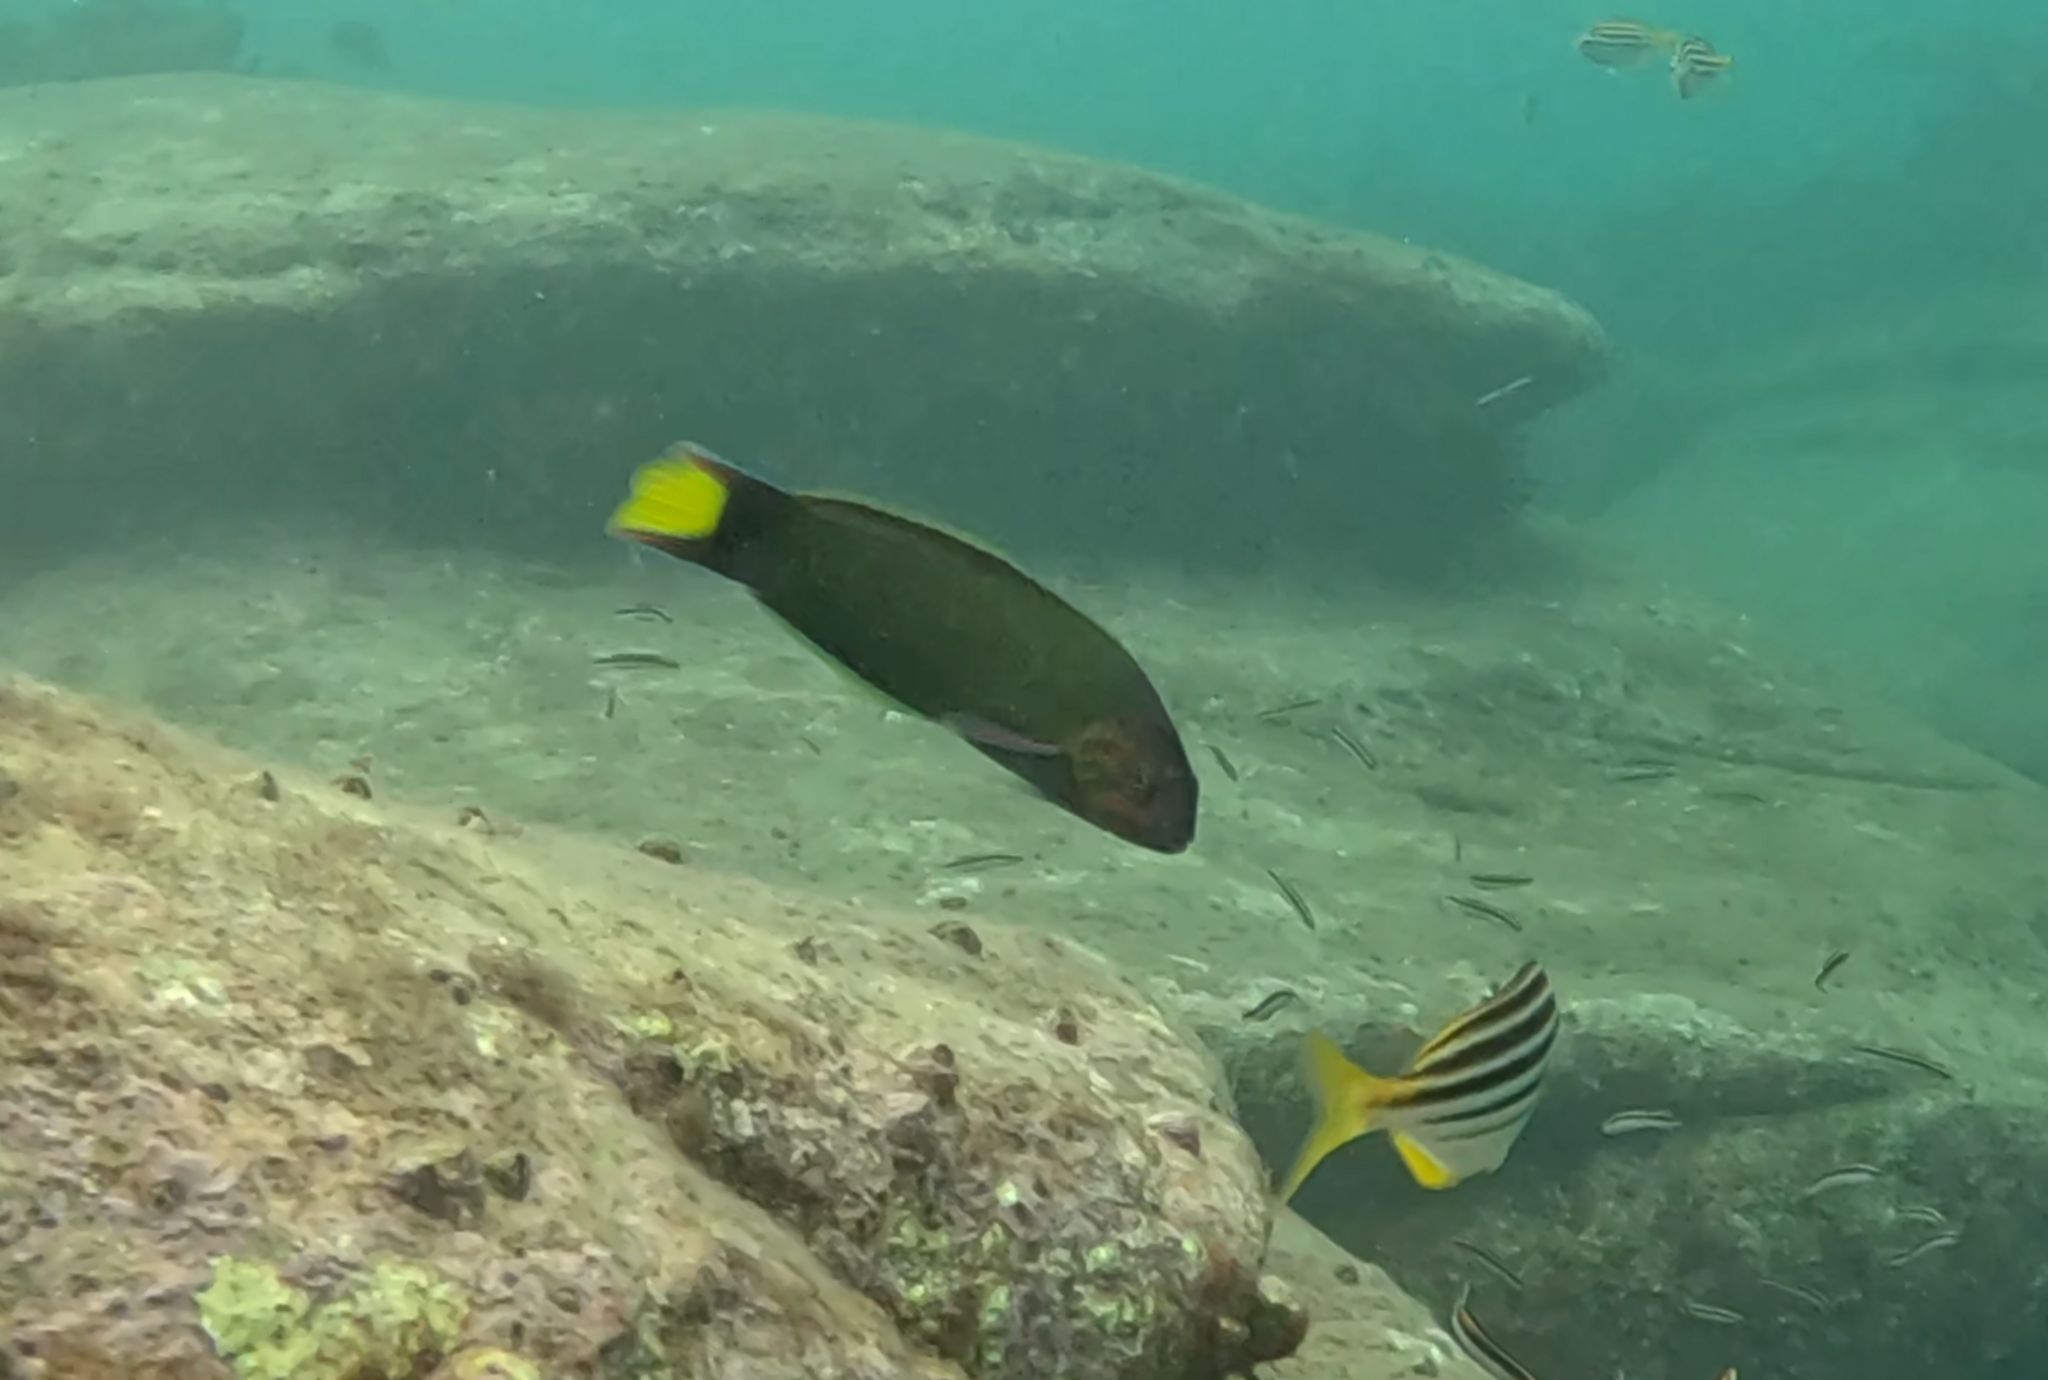
Thalassoma lunare (Moon Wrasse)